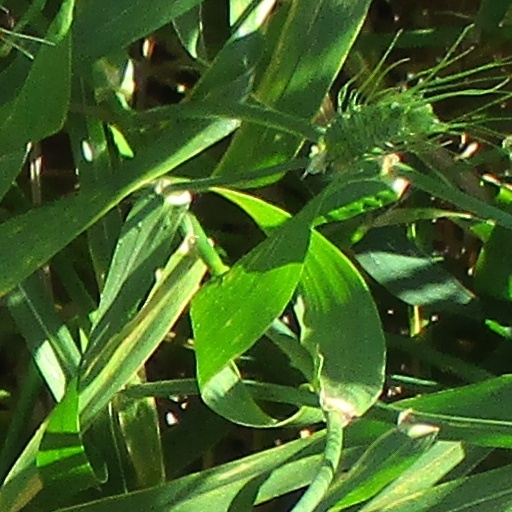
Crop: wheat